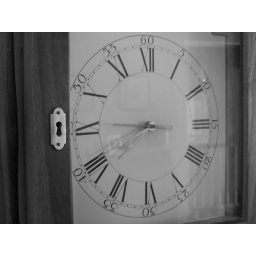
my uncle made it I think and I just love the reflection and accent in black and white